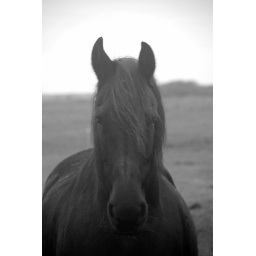
A curious horse standing in a field nearby Ballum, Ameland